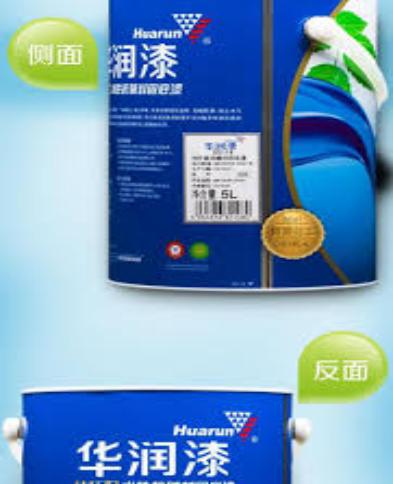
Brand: huarun
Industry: Others